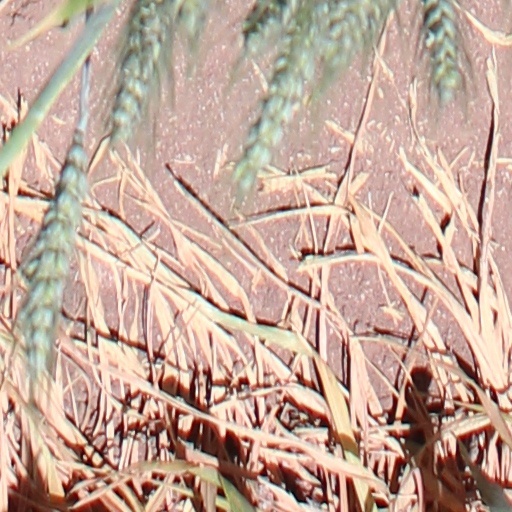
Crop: wheat